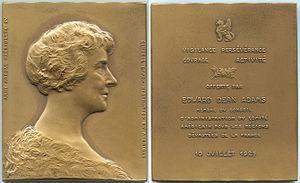
Plaquette en bronze représentant Anne Morgan fondatrice et présidente du C.A.R.D (Comité Américain pour les Régions Dévastées). Gravure de Marshall, 1927.
Anne Morgan, née le 25 juillet 1873 à Manhattan et morte le 29 janvier 1952 à Mount Kisco, fille du richissime banquier John Pierpont Morgan, est une philanthrope américaine.
Gabrielle Alphen-Salvador, née le 1ᵉʳ avril 1856 à Paris et morte le 15 juin 1920 à Ballan-Miré, est une philanthrope, militante féministe, fondatrice d’une école d’infirmières à Paris qui donne naissance à l’École de puériculture de la faculté de médecine de Paris et à l’Institut de service social de Montrouge.